Mount Parish

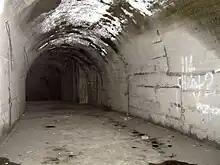
Interior of the ARP tunnels

There is a network of air raid precaution (ARP) tunnels under Mount Parish, which was built by the Government some time before the Battle of Hong Kong in 1941. Like the other 28 ARP tunnels in Hong Kong, the purpose was to provide protection for citizens from air raids by the Japanese Air Force. The total length of the tunnels is 1.8 km, with two ventilation shafts and 13 portals numbered from 71 to 83, along the slope beside Stubbs Road, Queen's Road East and Kennedy Road. Most of the portals were filled in after the war, leaving only three portals which are currently accessible by related government staff, those with numbers 72, 80 and 81. Surveys made in the late 1970s and early 1980s revealed that the tunnels are divided into three levels, with connecting slopes between them.